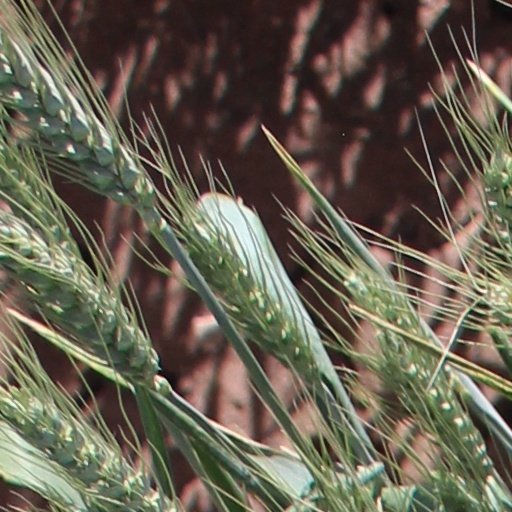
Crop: wheat